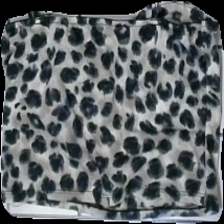
View: back
Type: Top
Category: Ladies
Brand: Not in the list
Colors: Beige, Black, Brown
Material: 100% Polyester
Pattern: Animal print
Cut: Cropped
Season: All
Damage: damaged seam
Damage location: bottom right
Price range: <50
Recommended usage: Recycle
Description: animal print cropped top